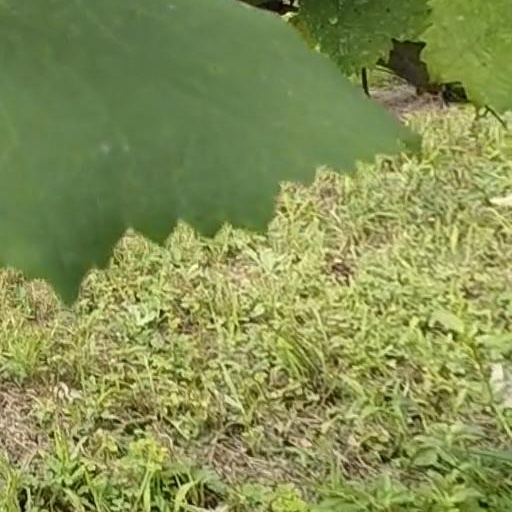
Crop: grape